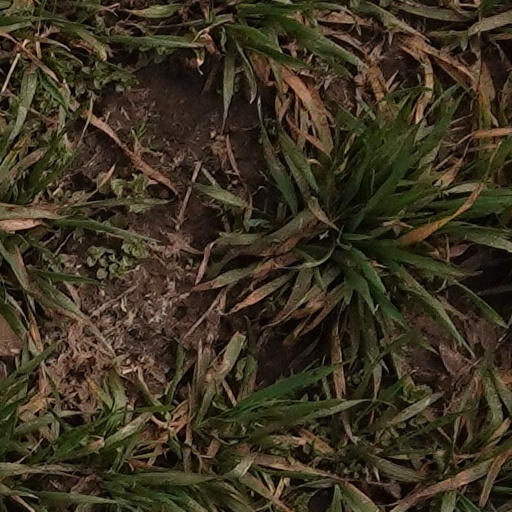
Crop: wheat